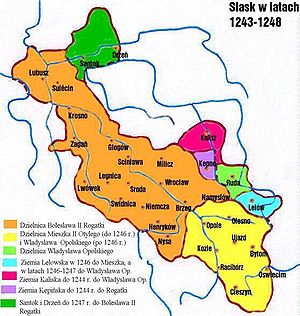
Schlesiske hertugdømmer / Historie
De schlesiske hertugdømmer er fællesbetegnelsen for en række hertugdømmer, der opstod efter det oprindelige hertugdømmet Schlesiens opløsning på et tidspunkt efter 1138.